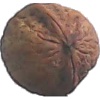
Label: walnut